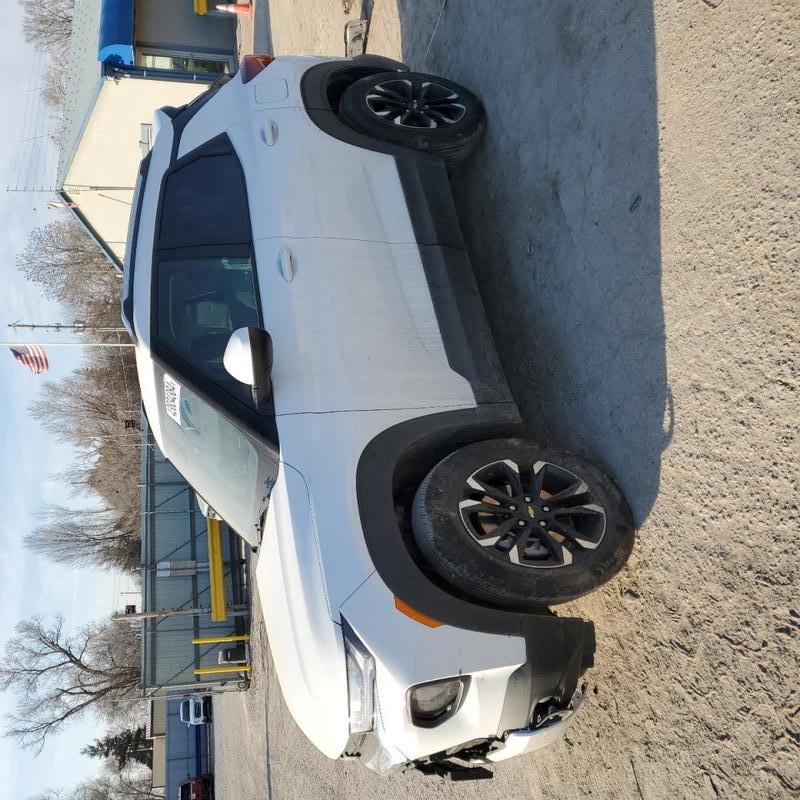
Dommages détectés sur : pare-choc avant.
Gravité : mineur